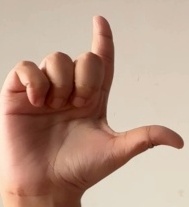
ASL sign: L